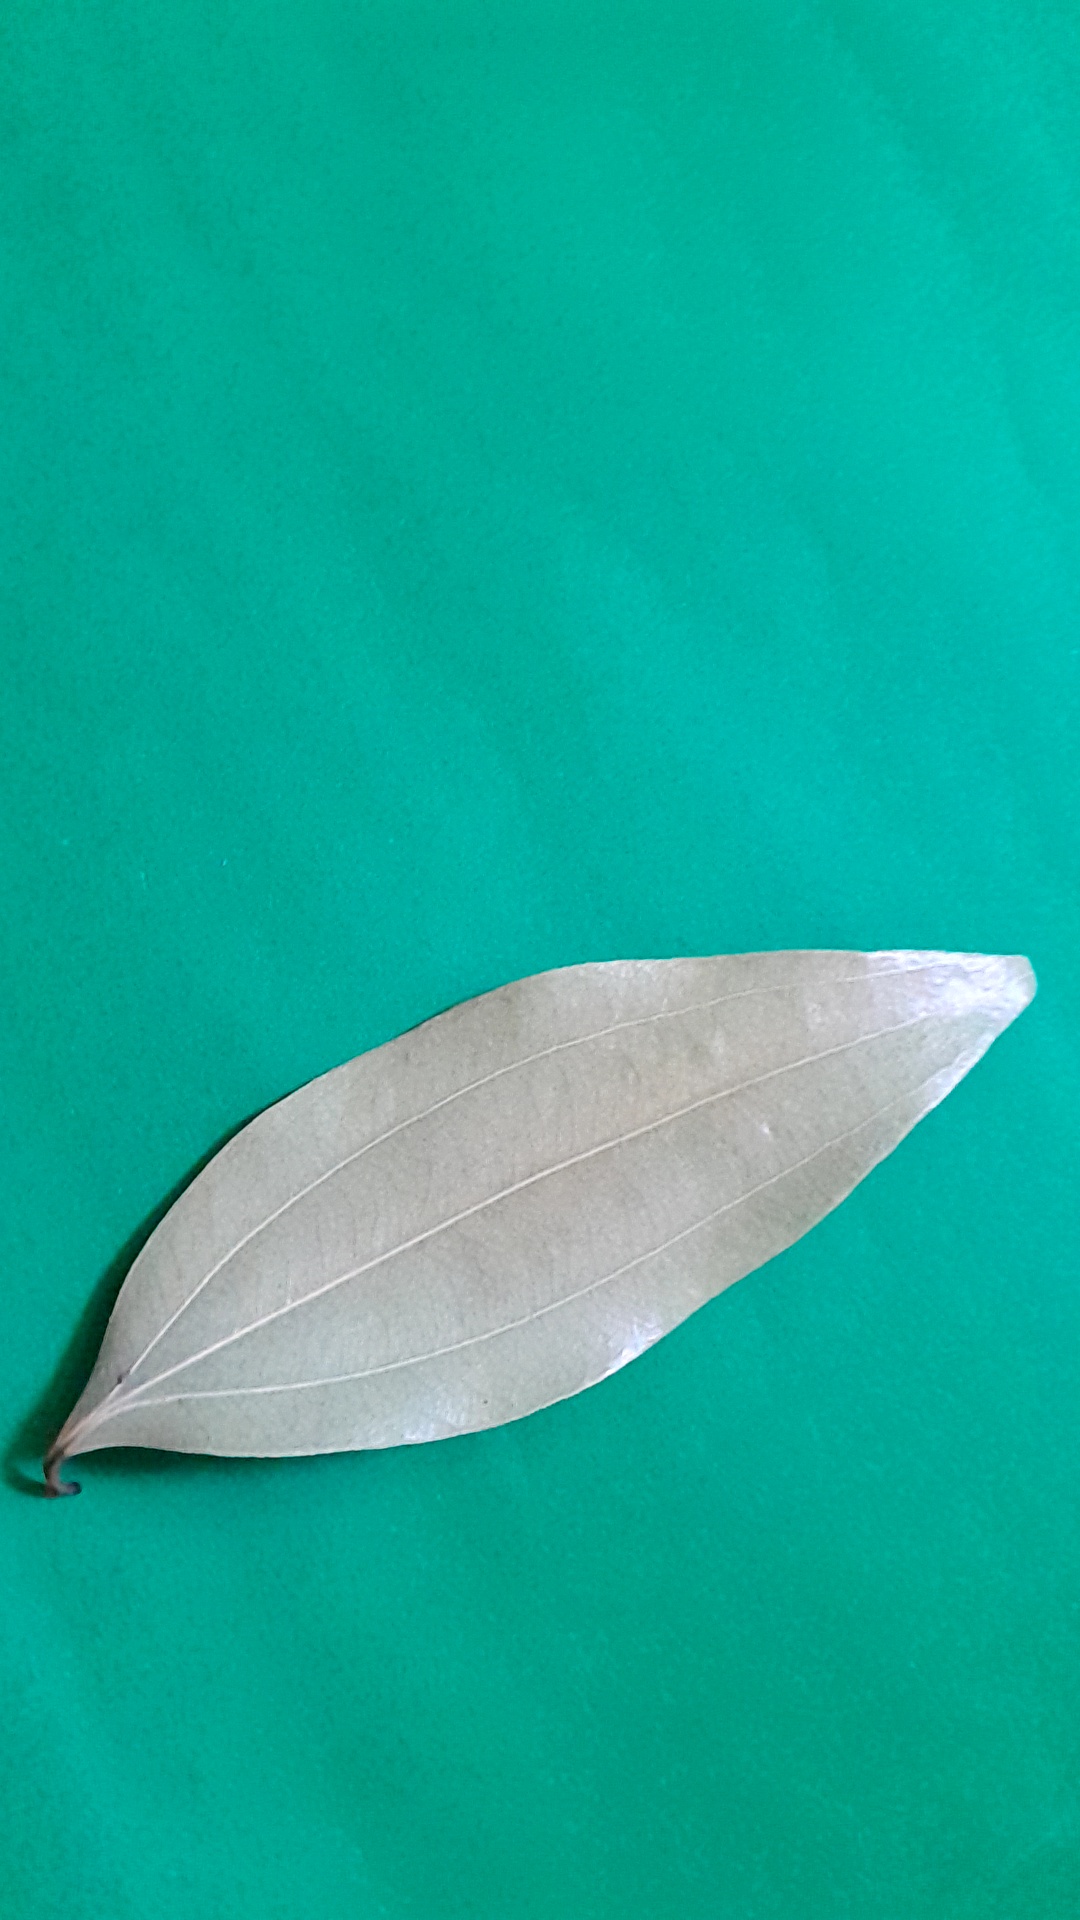
Label: Dry Leaf